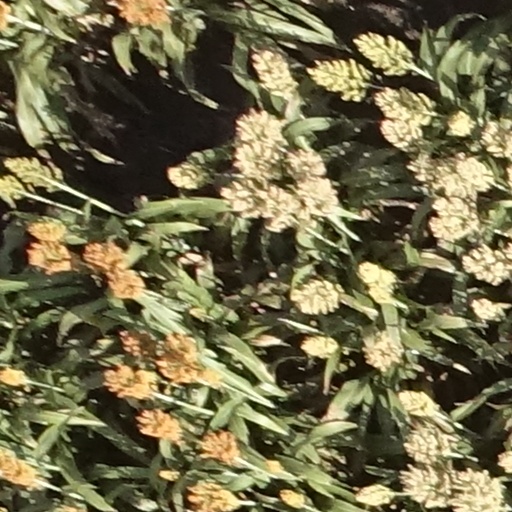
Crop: sorghum